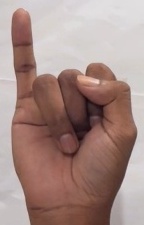
ASL sign: I